Neon White

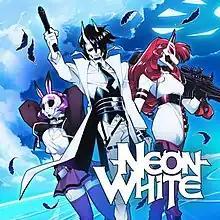

Neon White is a first-person shooter and puzzle-platforming game developed by Angel Matrix and published by Annapurna Interactive. The game was released for Microsoft Windows and the Nintendo Switch on June 16, 2022. It was released on PlayStation 4 and PlayStation 5 on December 13, 2022, and it was also released on July 11, 2024 for Xbox One and Xbox Series X/S.